Deborah Dillon Lightfoot

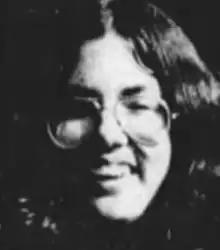
Deborah Dillon, from a 1976 newspaper

Deborah Dillon Lightfoot (March 1, 1956 – June 21, 2007) was an American wheelchair athlete. She was the third woman inducted into the National Wheelchair Basketball Hall of Fame in 2001.